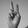
ASL letter: V